Franz Schubert

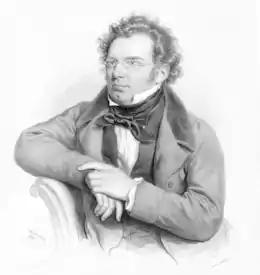
Lithograph of Franz Schubert by Josef Kriehuber (1846)

Of particular note are his two song cycles on the poems of Wilhelm Müller, "Die schöne Müllerin" and "Winterreise", which helped to establish the genre and its potential for musical, poetic, and almost operatic dramatic narrative. His last collection of songs, published in 1828 after his death, "Schwanengesang", is also an innovative contribution to German Lieder literature, as it features poems by different poets, namely Ludwig Rellstab, Heine, and Johann Gabriel Seidl. The "Wiener Theaterzeitung", writing about "Winterreise" at the time, commented that it was a work that "none can sing or hear without being deeply moved".